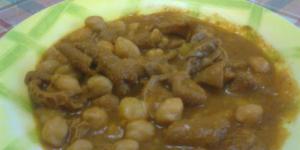
callos de cordero con garbanzos y tomate